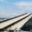
Label: bridge